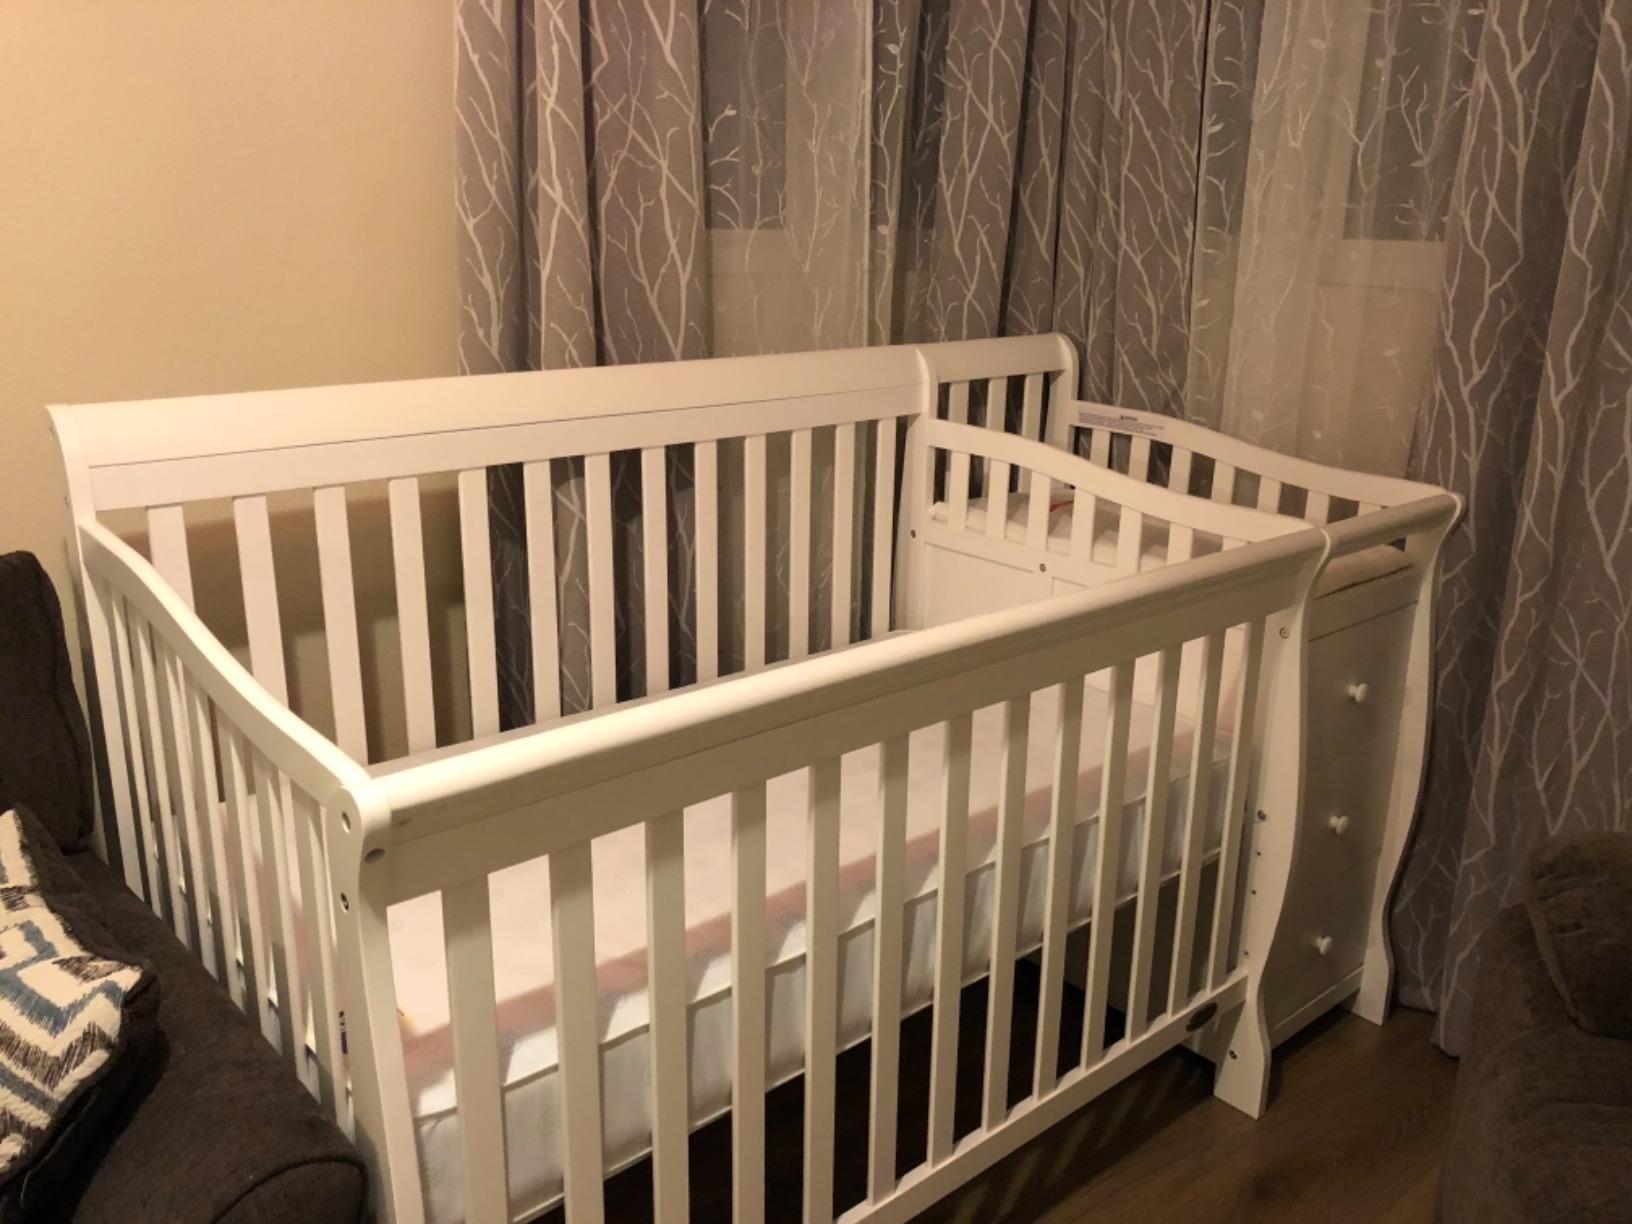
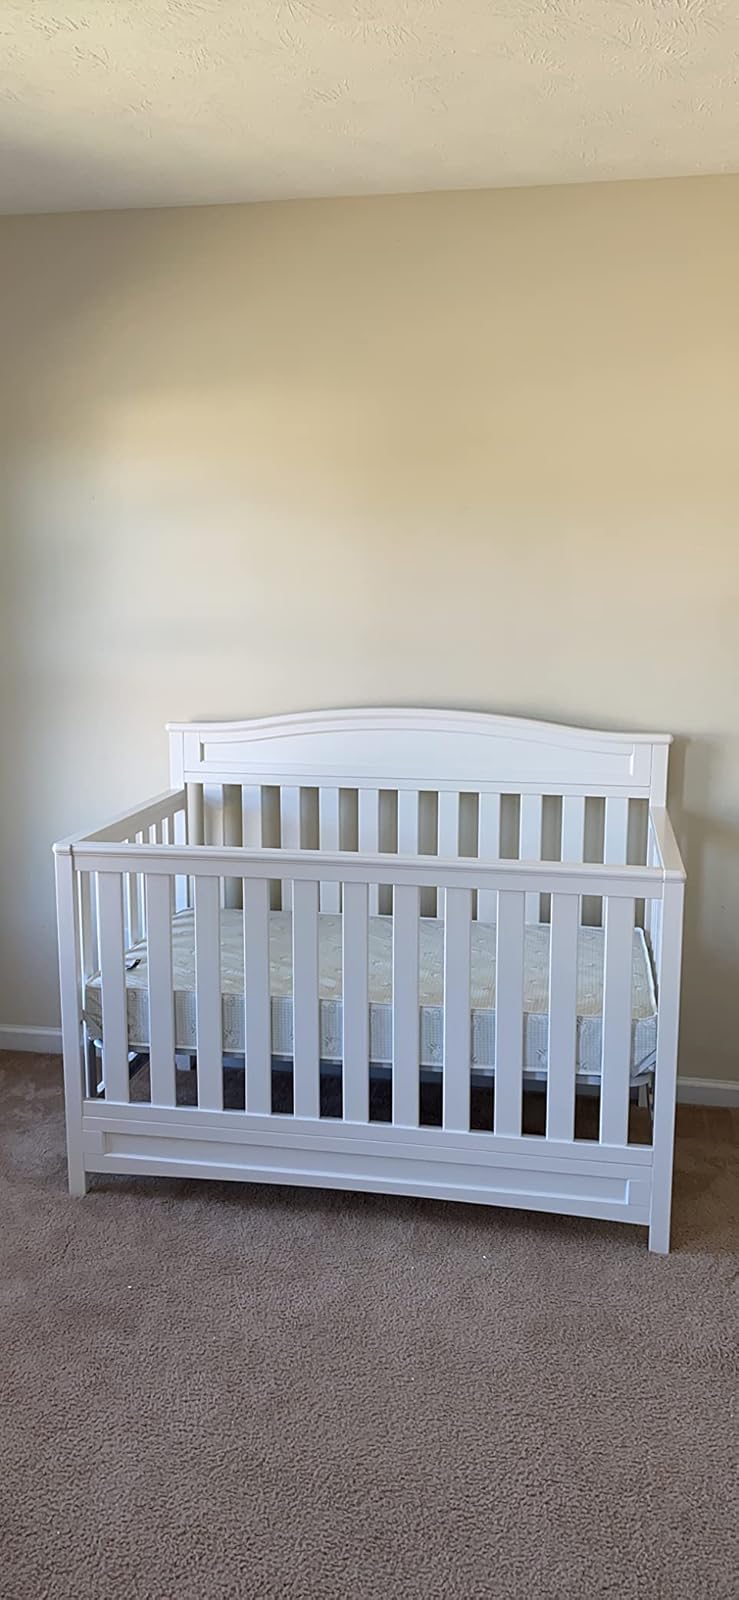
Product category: products_crib
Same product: no